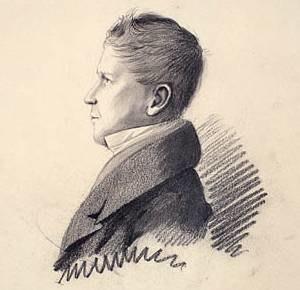
Liste des conseillers législatifs de la Province du Canada. Les personnes suivantes ont été membres du Conseil législatif de la Province du Canada.